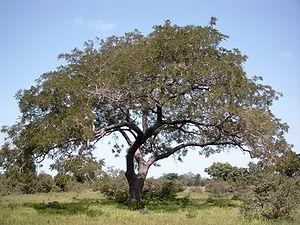
Parkia biglobosa, ou néré, est une espèce d'arbres de la famille des Mimosaceae, ou des Fabaceae, sous-famille des Mimosoideae selon la classification phylogénétique, originaire des zones sahéliennes et soudaniennes.